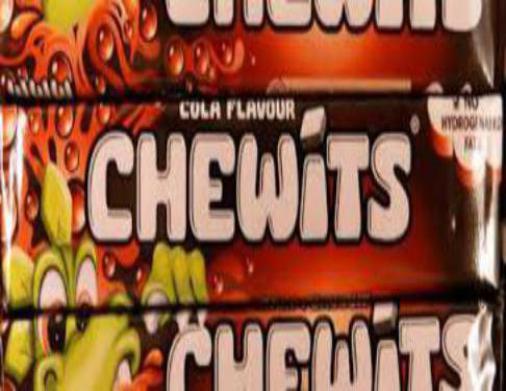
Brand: chewits
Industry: Food